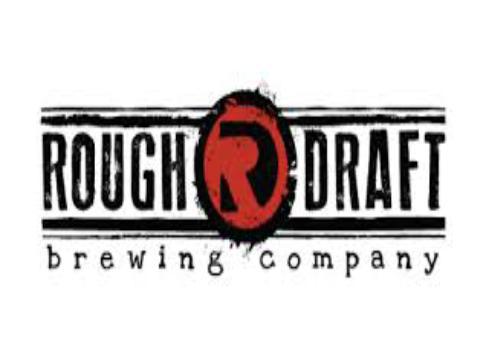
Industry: Others